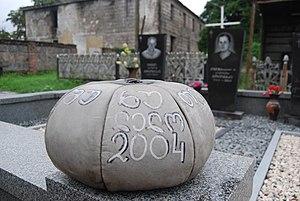
Le lélo ou lélo bourti est un sport de ballon, prédécesseur historique géorgien du rugby à XV auquel il est très similaire.